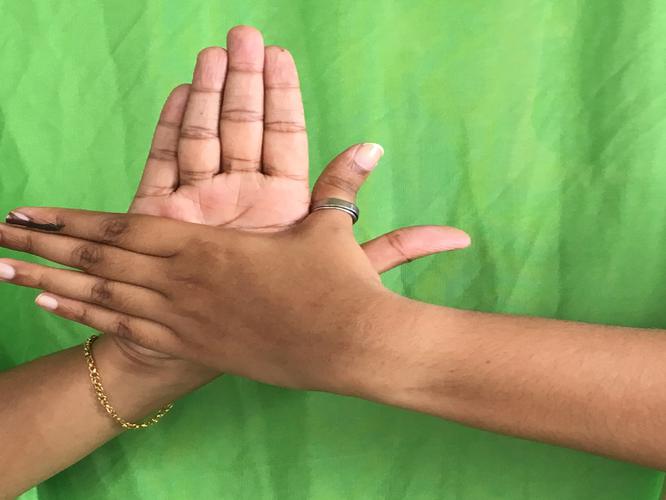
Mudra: Chakra
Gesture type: double_hand